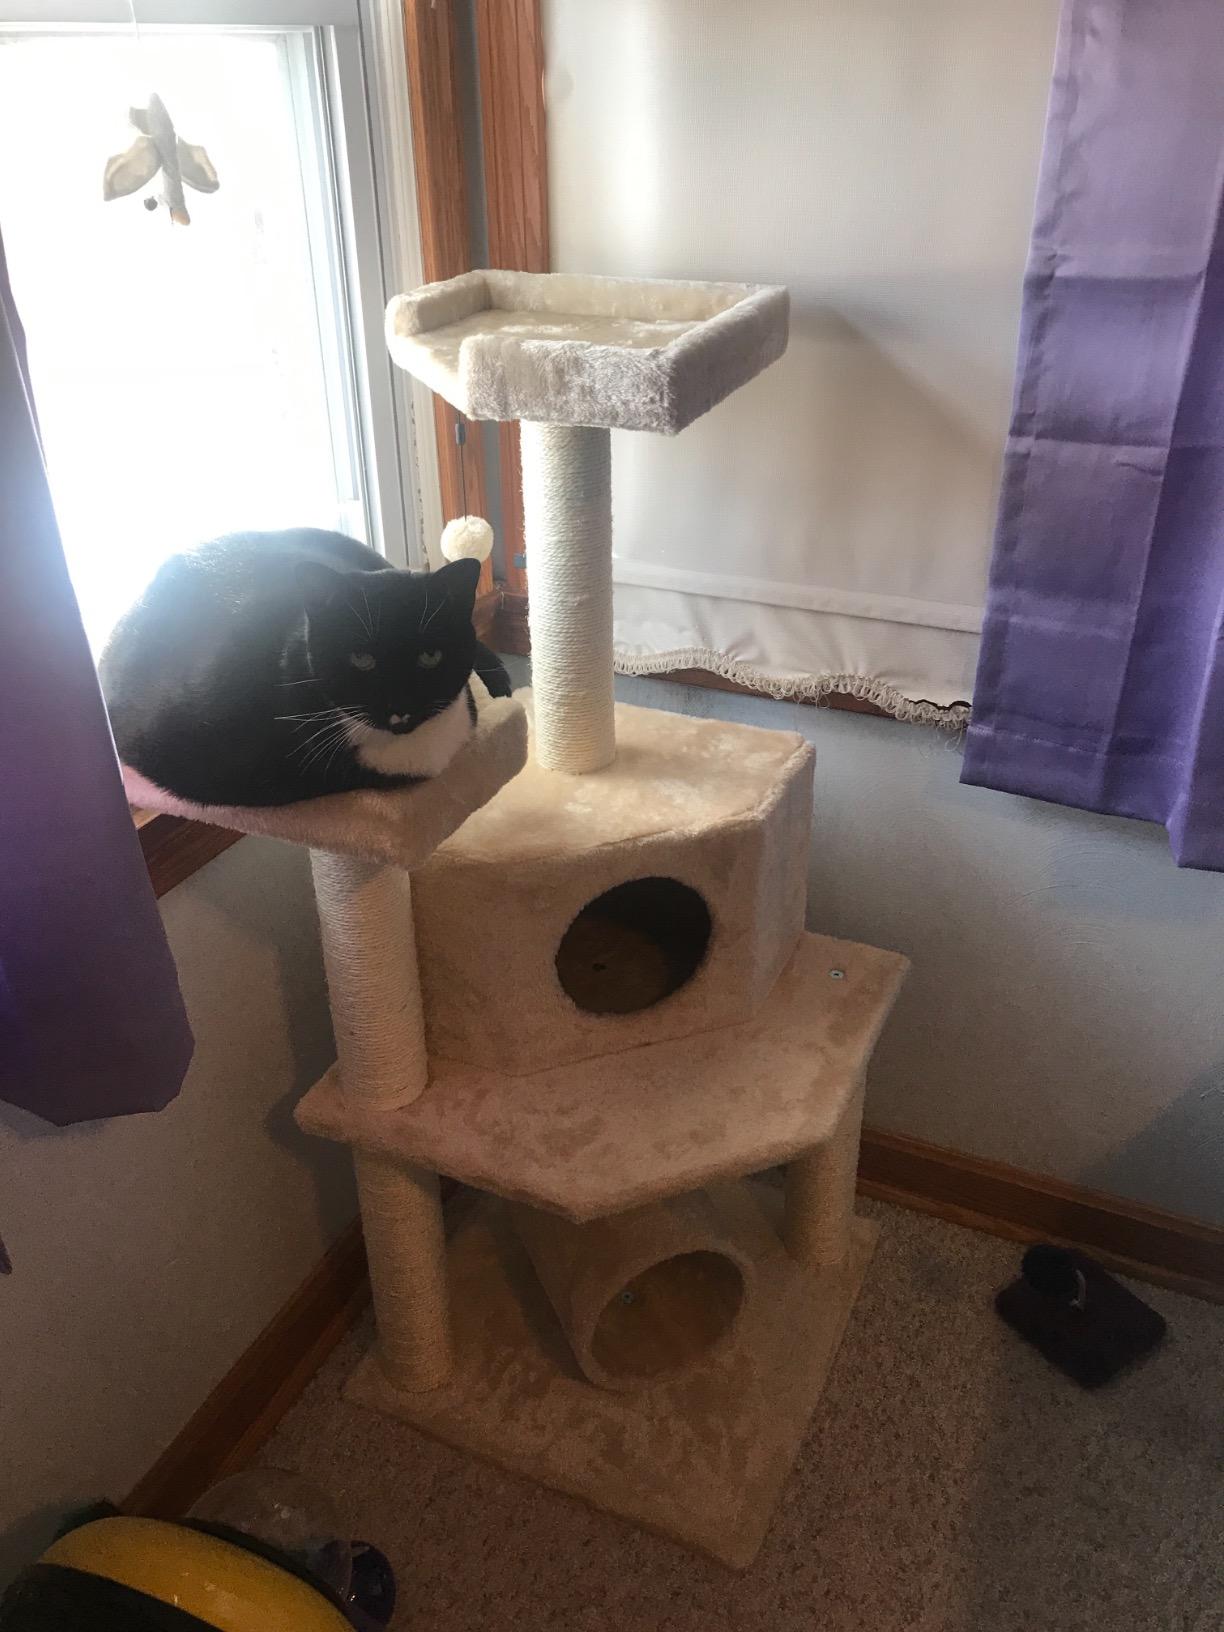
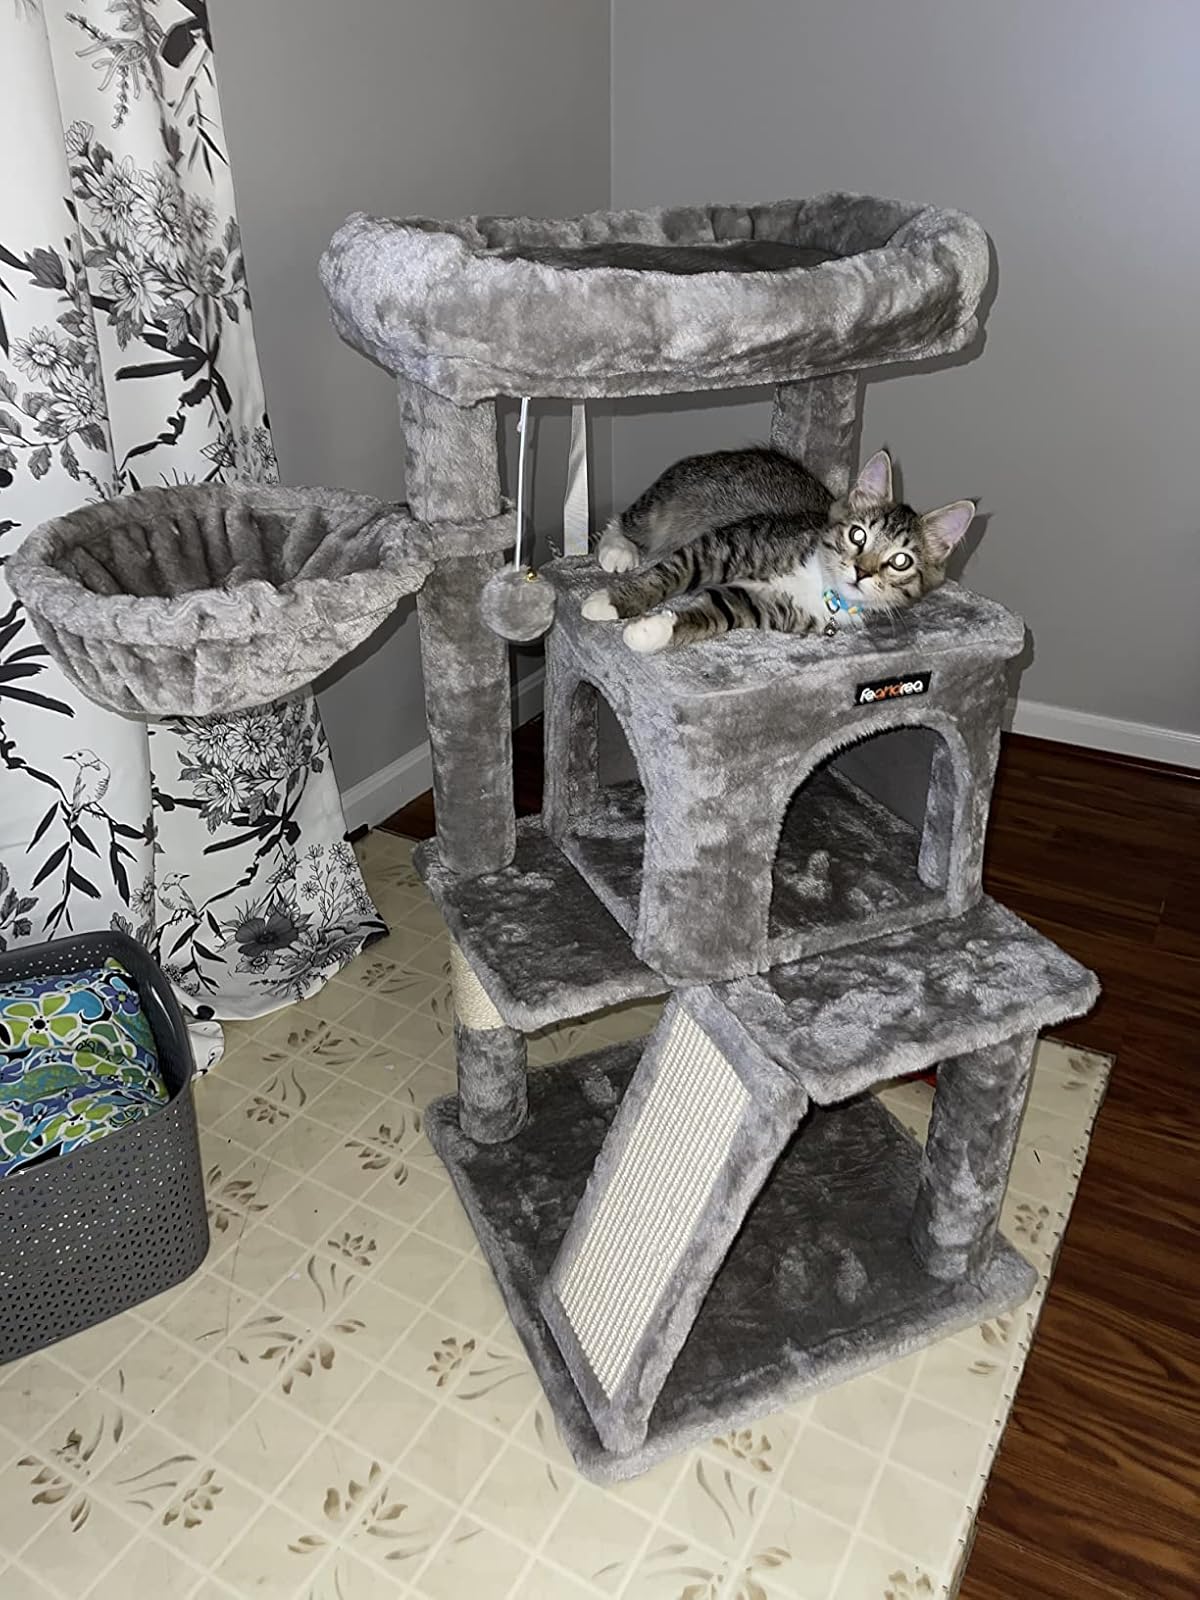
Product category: items_cat tree
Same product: no